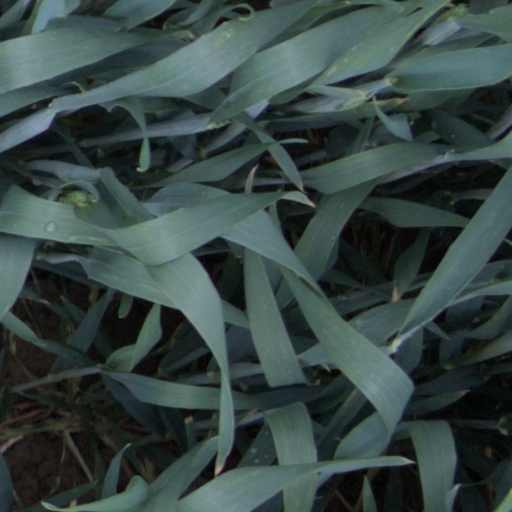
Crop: wheat